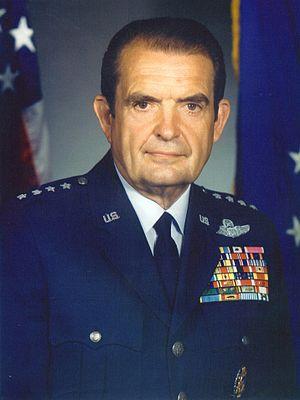
Le chef d’État-Major des armées des États-Unis, en anglais le Chairman of the Joint Chiefs of Staff est, de par la loi, l’officier militaire de rang le plus élevé des Forces armées des États-Unis. Comme son titre anglais l’indique mieux, il préside le comité des chefs d’état-major des quatre armées principales. C’est également le principal conseiller militaire du président des États-Unis.
Le chef d'état-major de l'armée de la Force aérienne des États-Unis est un général 4 étoiles, subordonné direct du secrétaire à la Force aérienne. Il est membre du Joint Chiefs of Staff. Il est nommé par le président des États-Unis, sa nomination est ensuite validée par le Sénat.